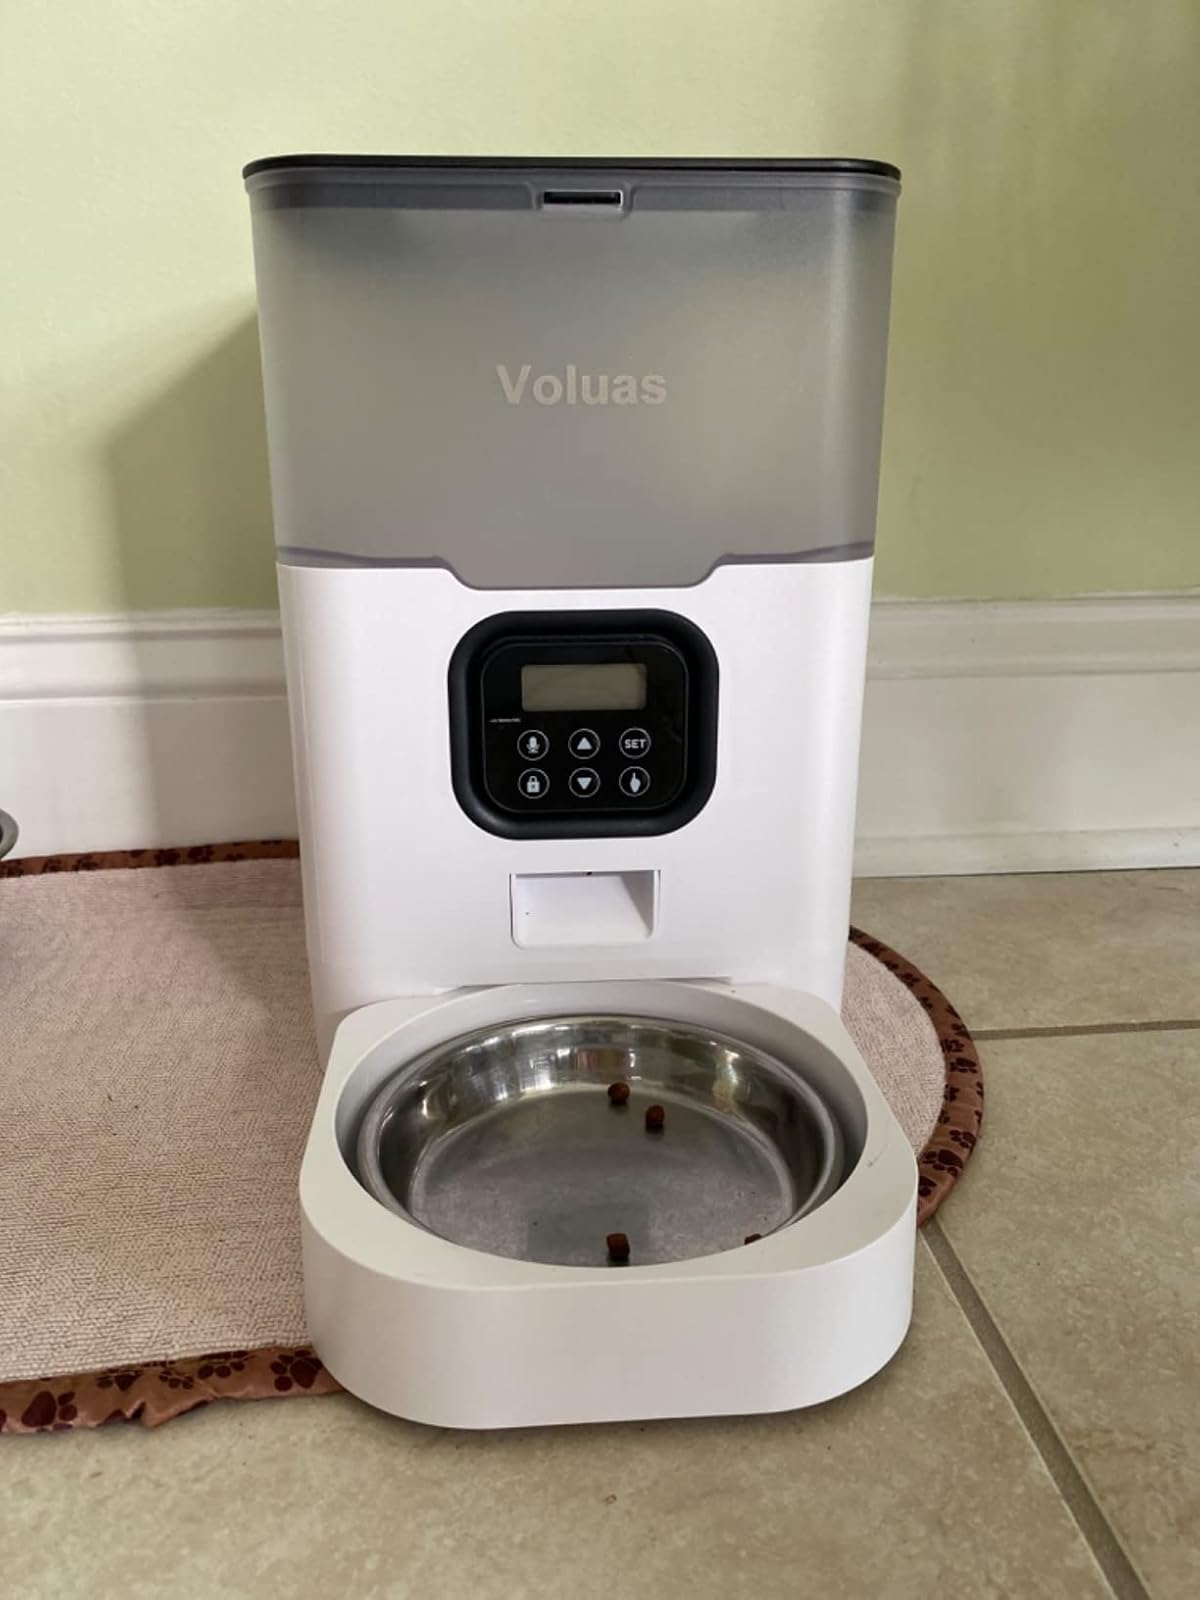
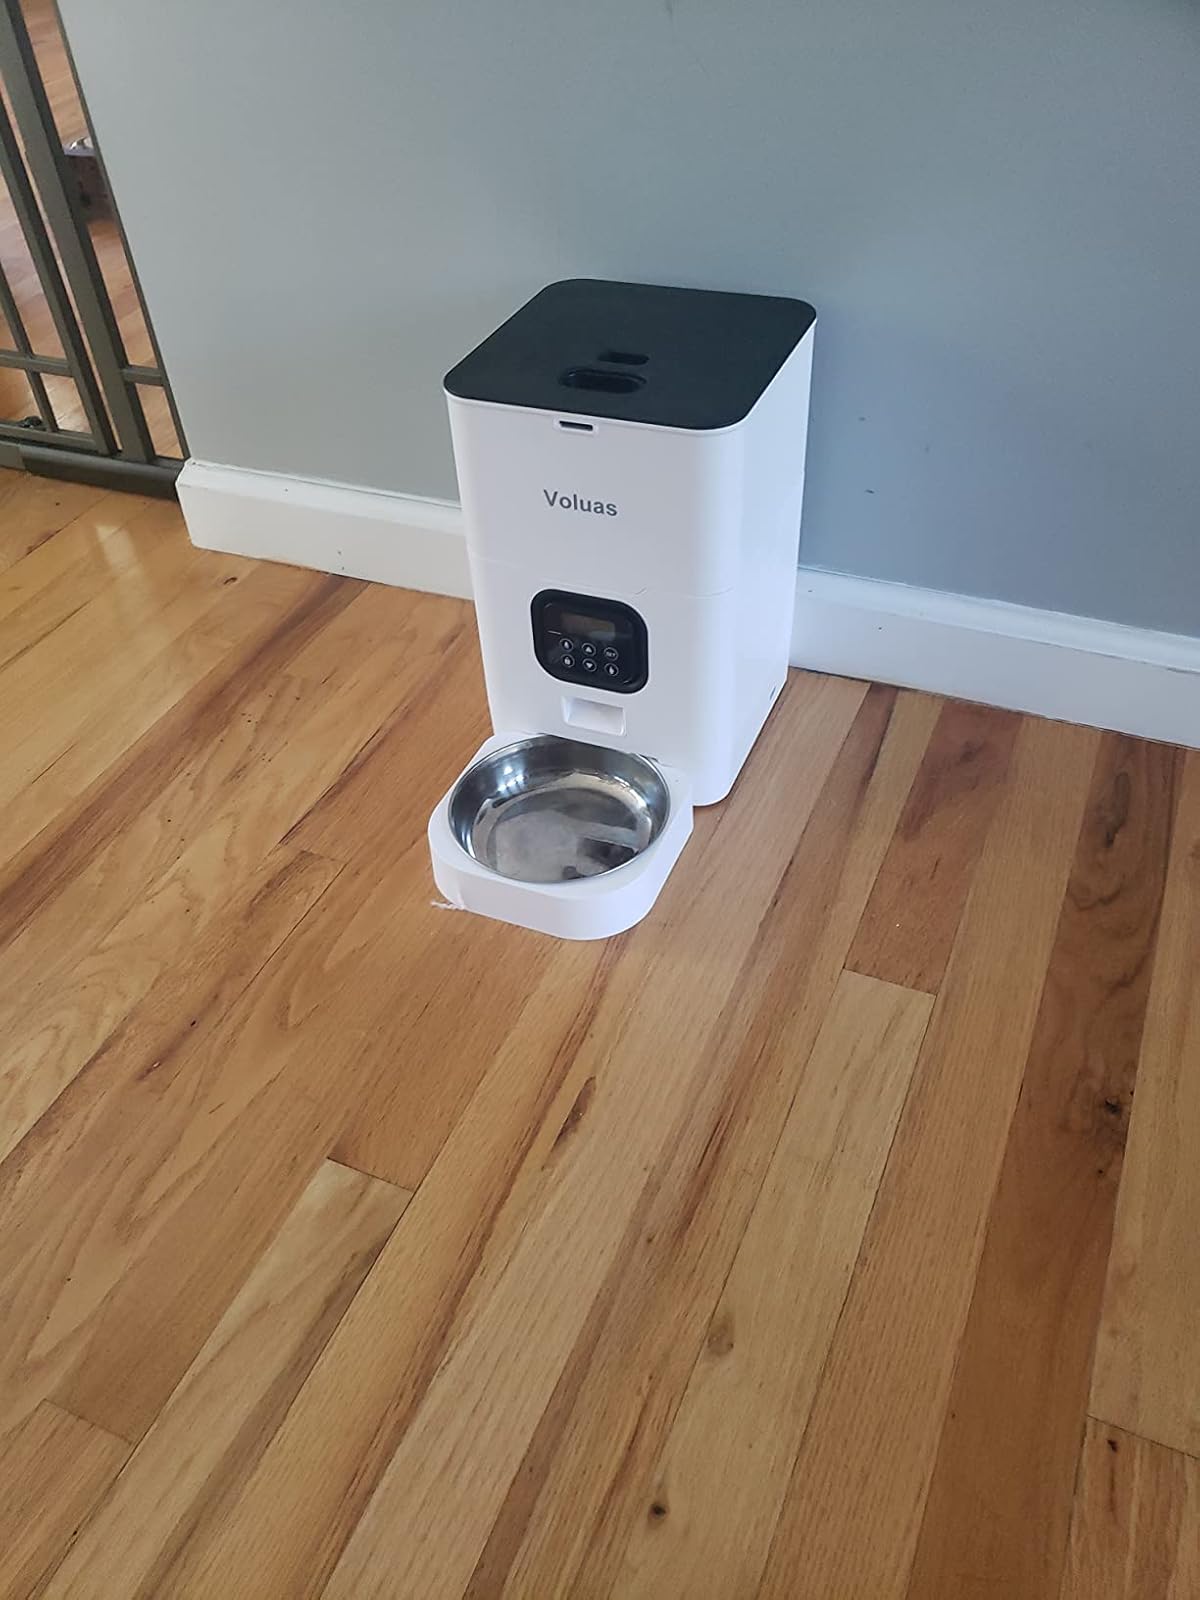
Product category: items_feeder
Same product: no